Dapeng International Plaza

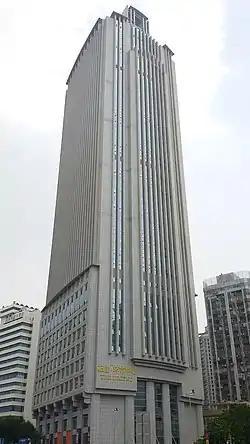

 is a 56-storey, skyscraper in the Yuexiu District of Guangzhou, Guangdong, China. The building was completed in early 2006 following numerous construction delays, including once for a year between 2004 and 2005.